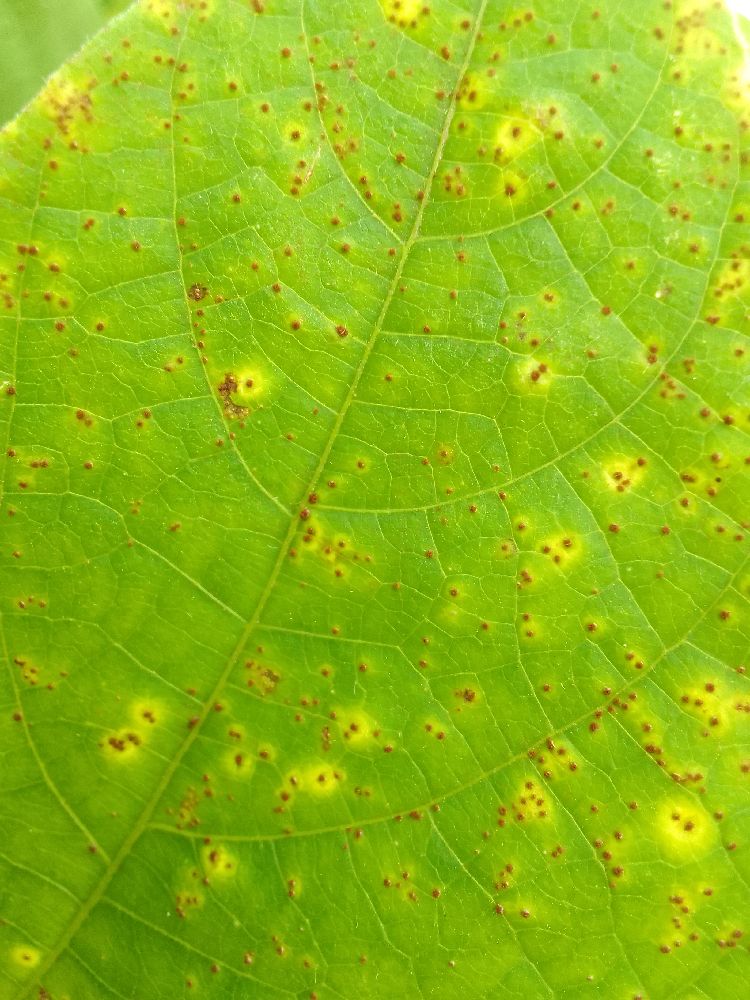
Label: rust